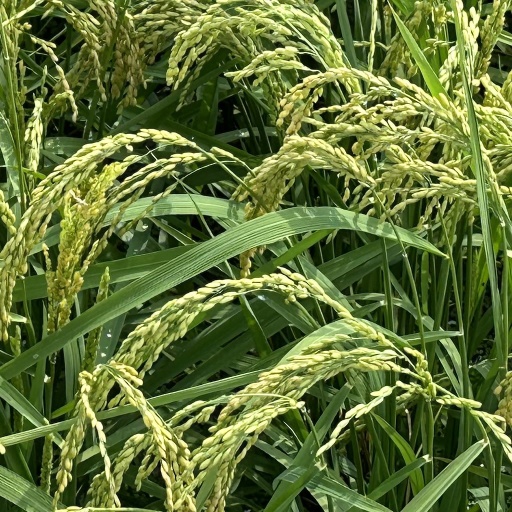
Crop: rice